Galloway hydro-electric power scheme

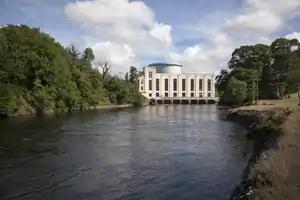
Power station at Tongland

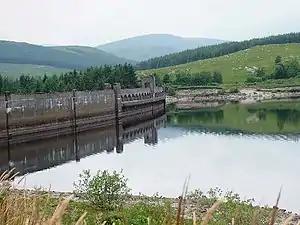
Clatteringshaws Dam, looking towards Cairnsmore of Fleet

The Galloway hydro-electric power scheme is a network of dams and hydro-electric power stations in Galloway, south west Scotland. It was built between 1930 and 1936.